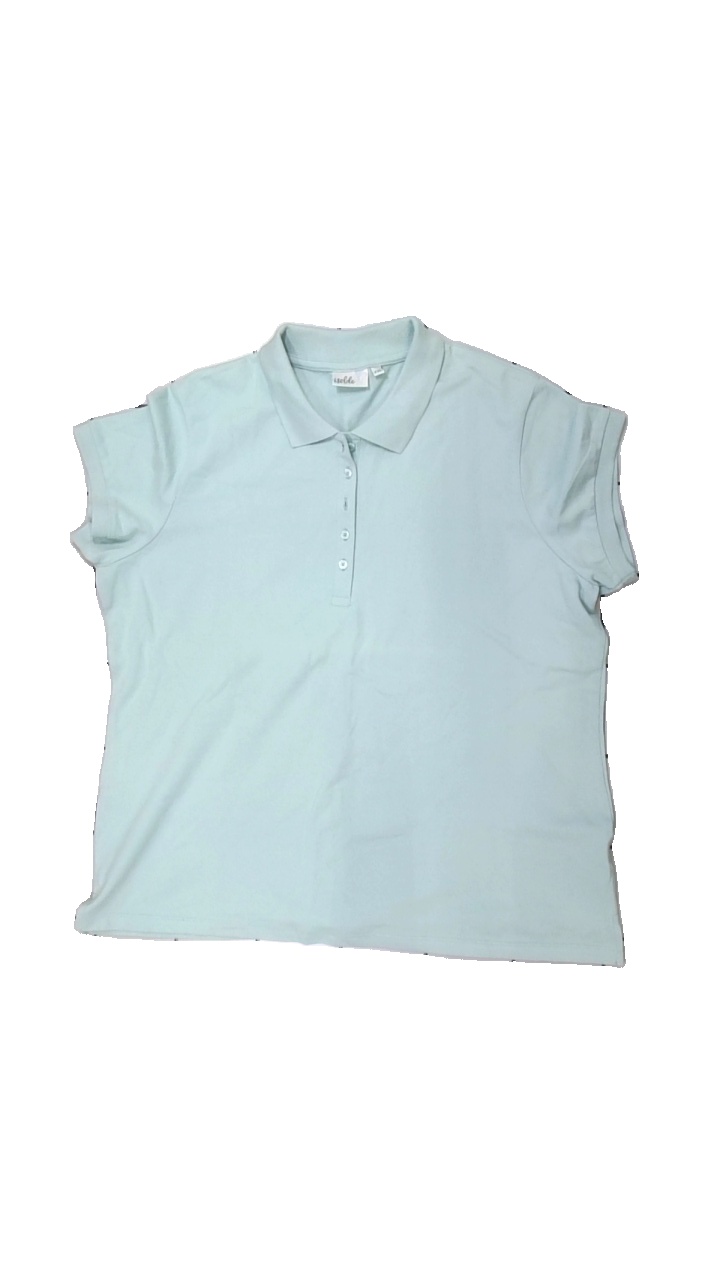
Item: T-shirt (Men)
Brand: Isolde
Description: t-shirt med knappar
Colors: Turquoise
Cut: Regular
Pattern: Other
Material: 100% bomull
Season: All
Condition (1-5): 4
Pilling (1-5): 5
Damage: gult i kragen
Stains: Minor
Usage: Export
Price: <50